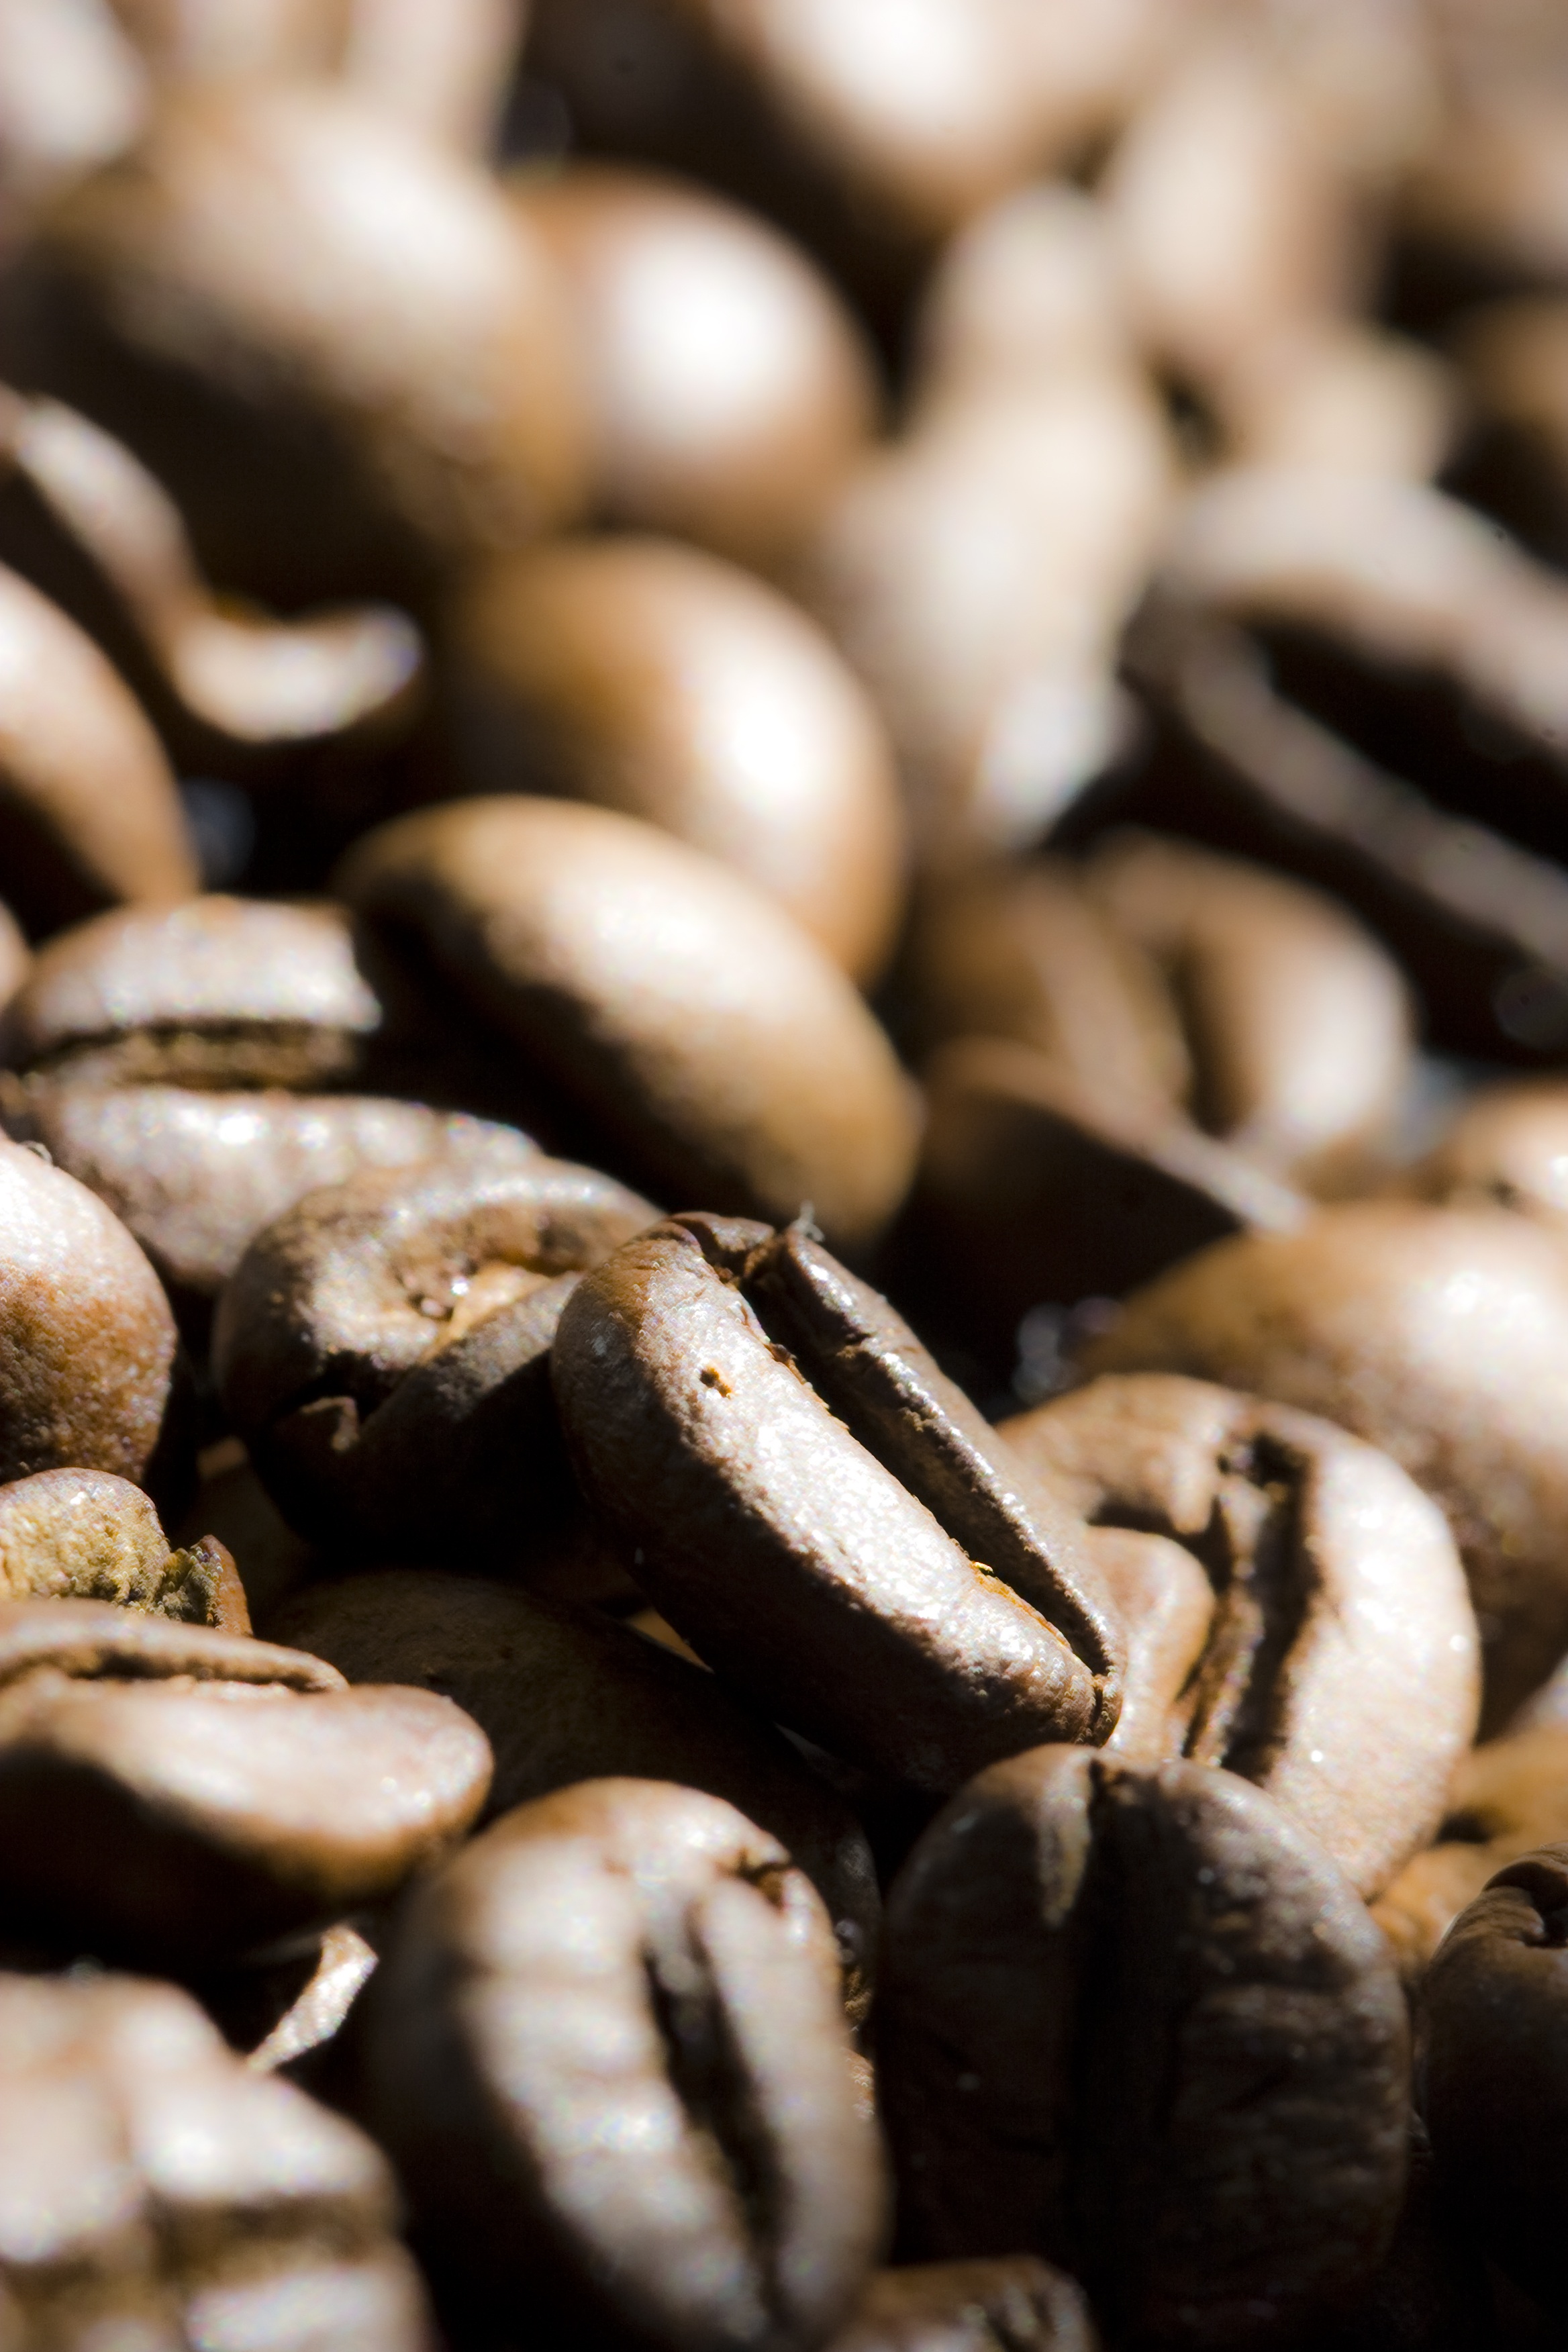
nature, cafe, coffee, aroma, food, produce, brown, drink, delicious, close up, caffeine, nutrition, roasting, beans, beverages, flavor, roasted, coffee beans, stimulant, shiitake